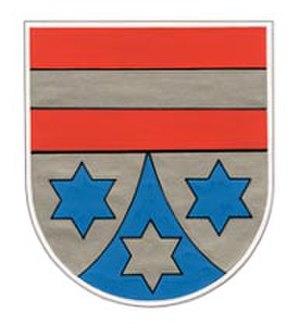
Ney est une municipalité du Verbandsgemeinde Emmelshausen, dans l'arrondissement de Rhin-Hunsrück, en Rhénanie-Palatinat, dans l'ouest de l'Allemagne.